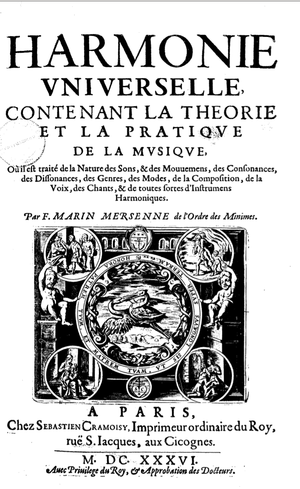
Page de titre du traité de Marin Mersenne, Harmonie universelle, 1636.
Harmonie universelle est un traité du père minime Marin Mersenne, publié à Paris en 1636-1637, représentant la somme des connaissances de son époque en matière de musique.